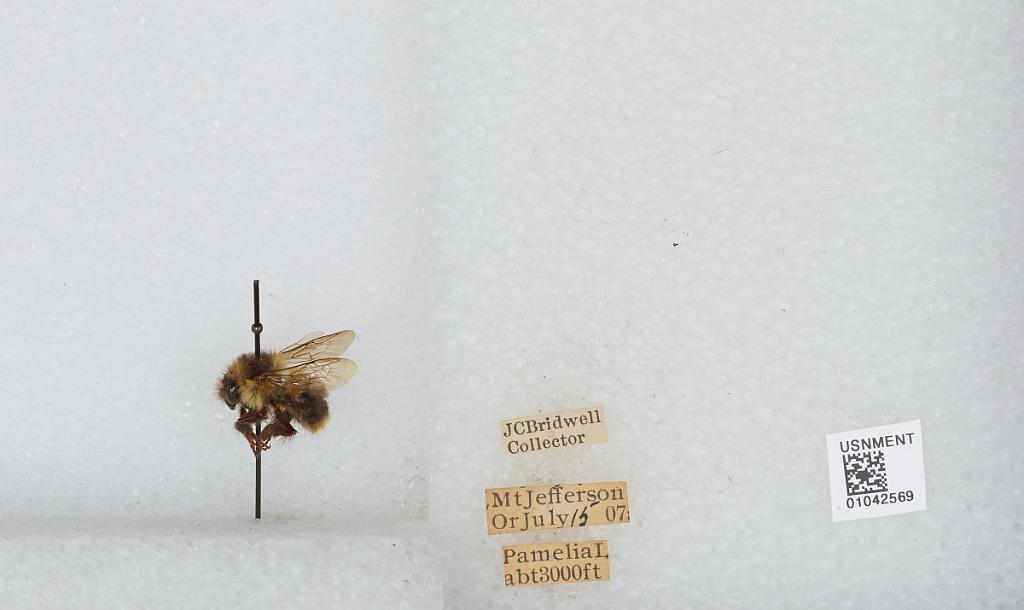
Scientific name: Bombus sp.
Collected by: J. Bridwell
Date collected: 1907-7-15
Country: United States
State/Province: Oregon
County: Linn
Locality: Mount Jefferson, Pamelia Lake
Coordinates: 44.6544, -121.845